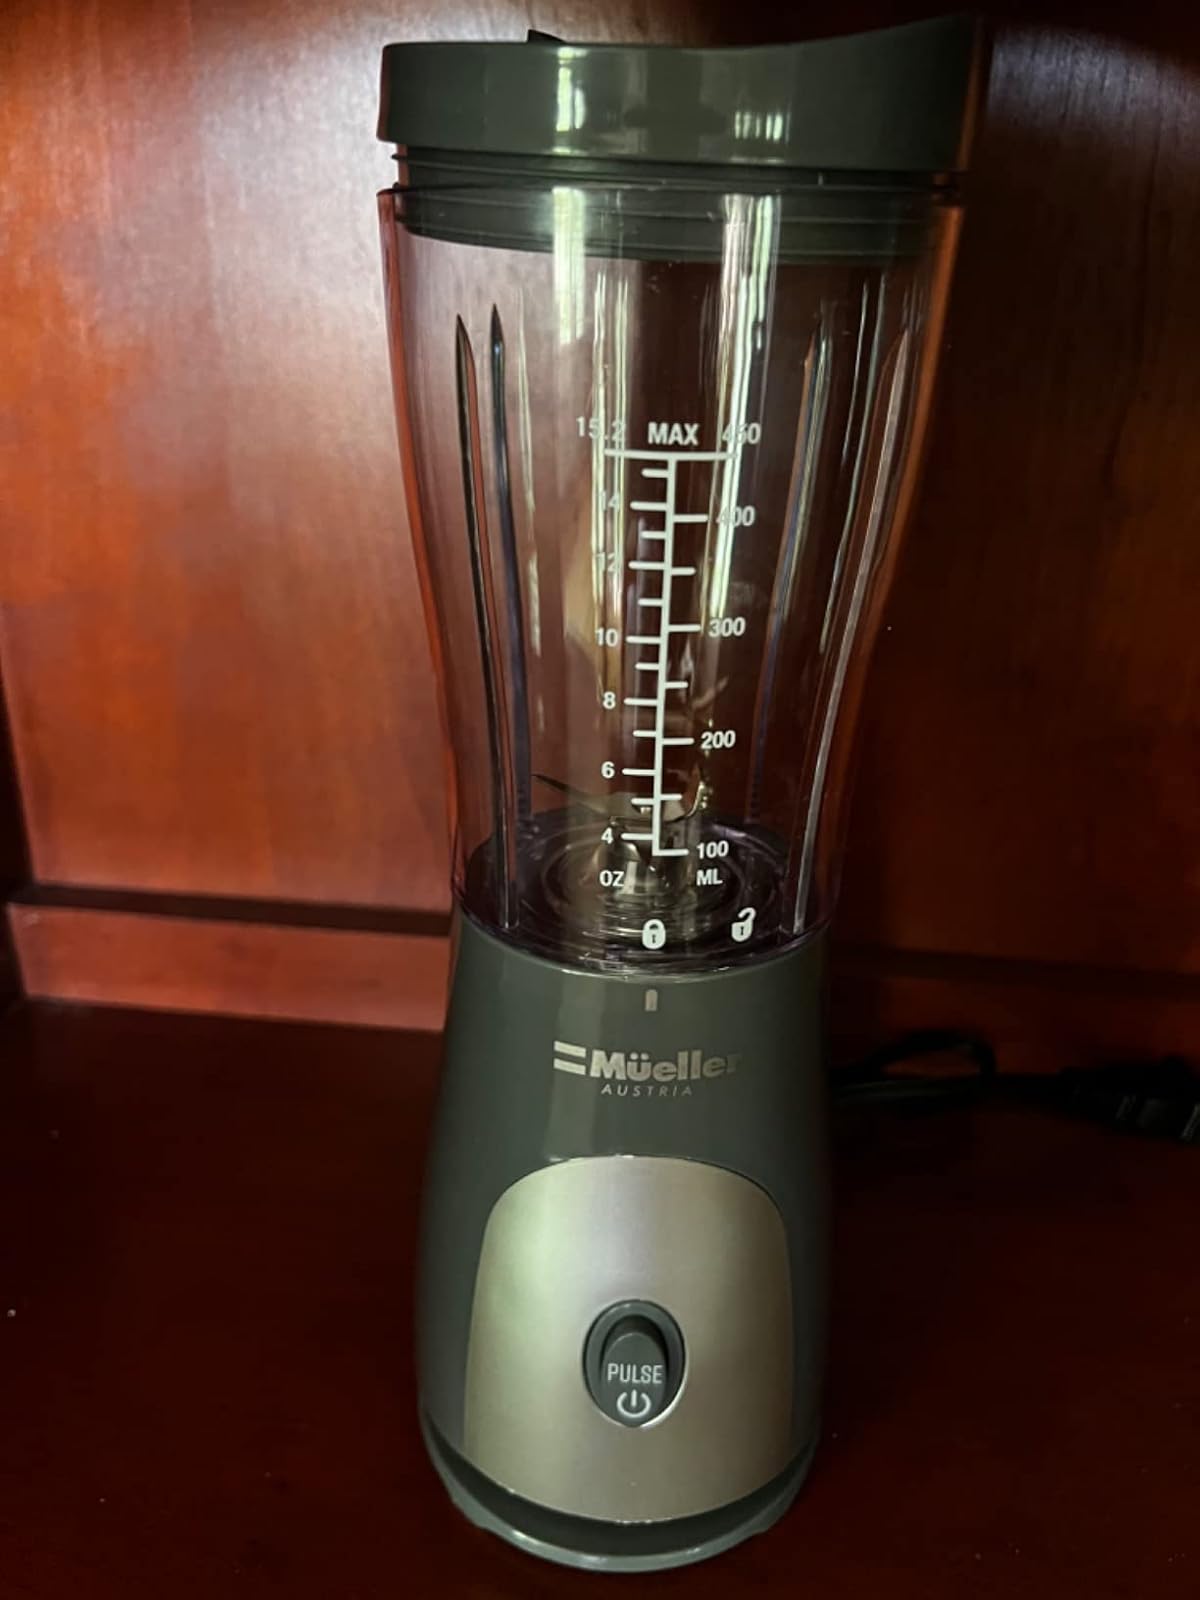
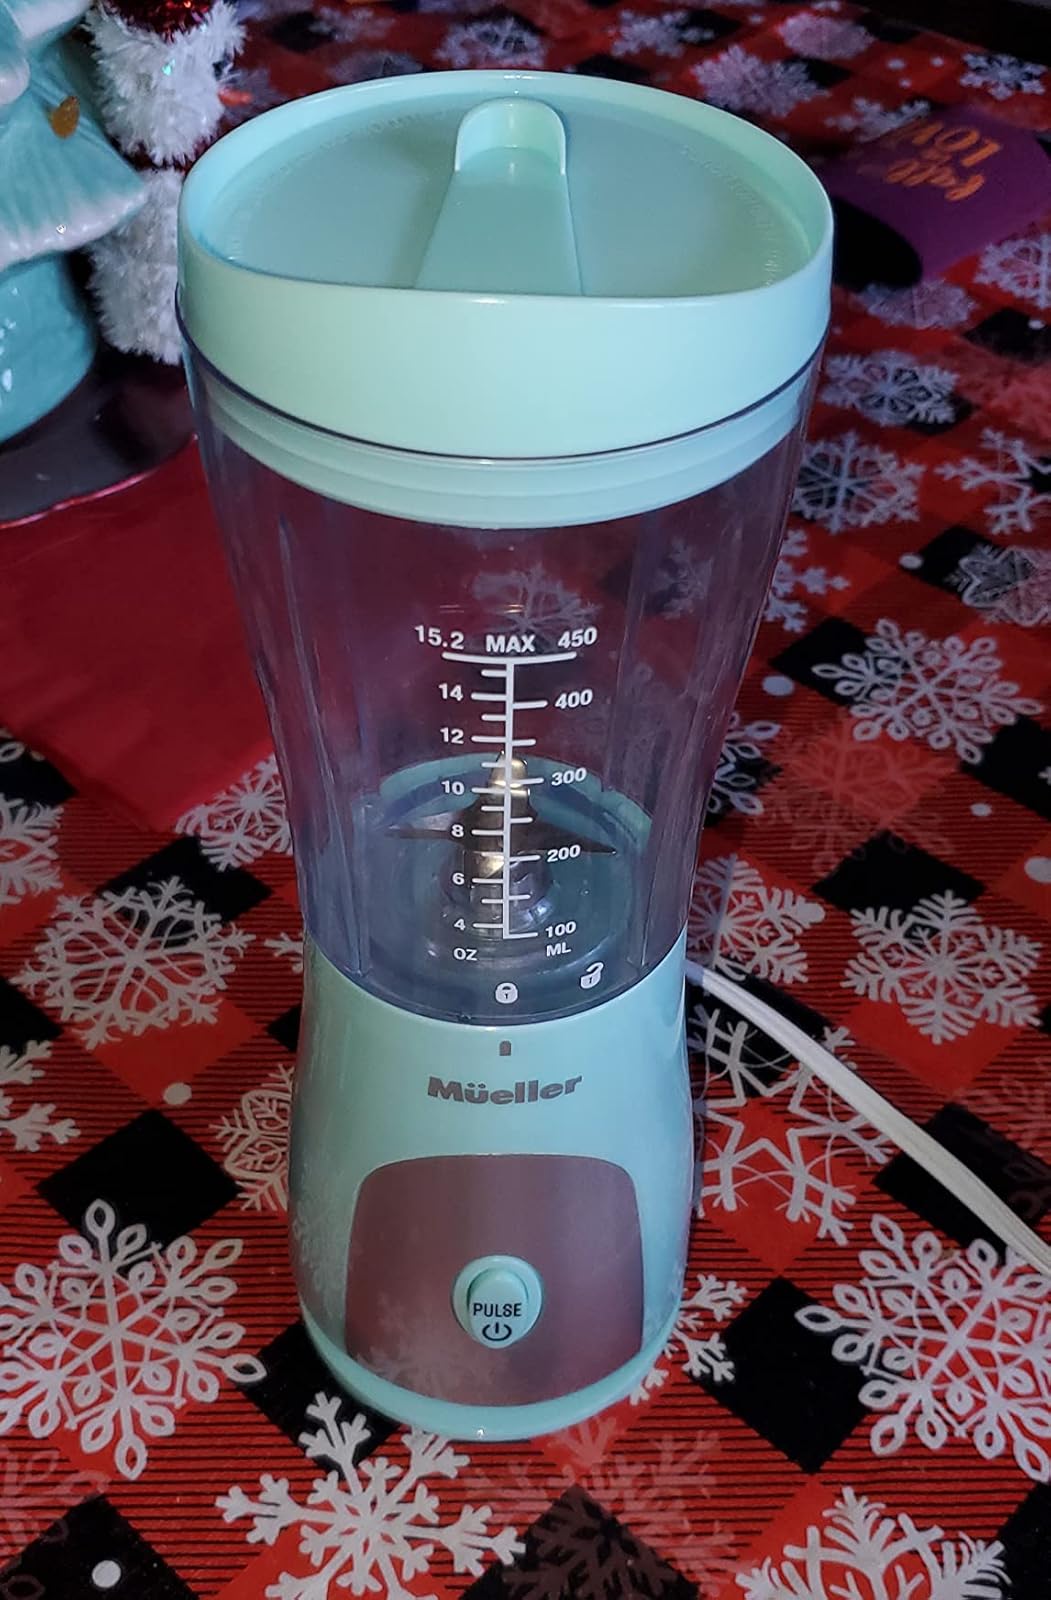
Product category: items_blender
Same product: no